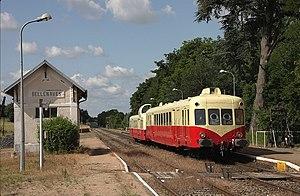
Arrêt en gare de Bellenaves du X2403 jumelé avec l'X4039 de retour de Montluçon
Les X 2400 sont une série d' autorails monocaisse de la SNCF. Les XABDP 2400, dits unifiés 600 ch, construits à 79 exemplaires en 1951 à 1955. Ils comportent 12 places de 1ʳᵉ et 56 de 2ᵈᵉ classe, avec une longueur de 27 m et sont capables d'atteindre une vitesse maximum de 120 km/h. Ces autorails ont la possibilité d'être attelés à des remorques ou couplés.
La gare de Bellenaves est une gare ferroviaire française de la ligne de Commentry à Gannat, située sur le territoire de la commune de Bellenaves, dans le département de l'Allier, en région Auvergne-Rhône-Alpes.